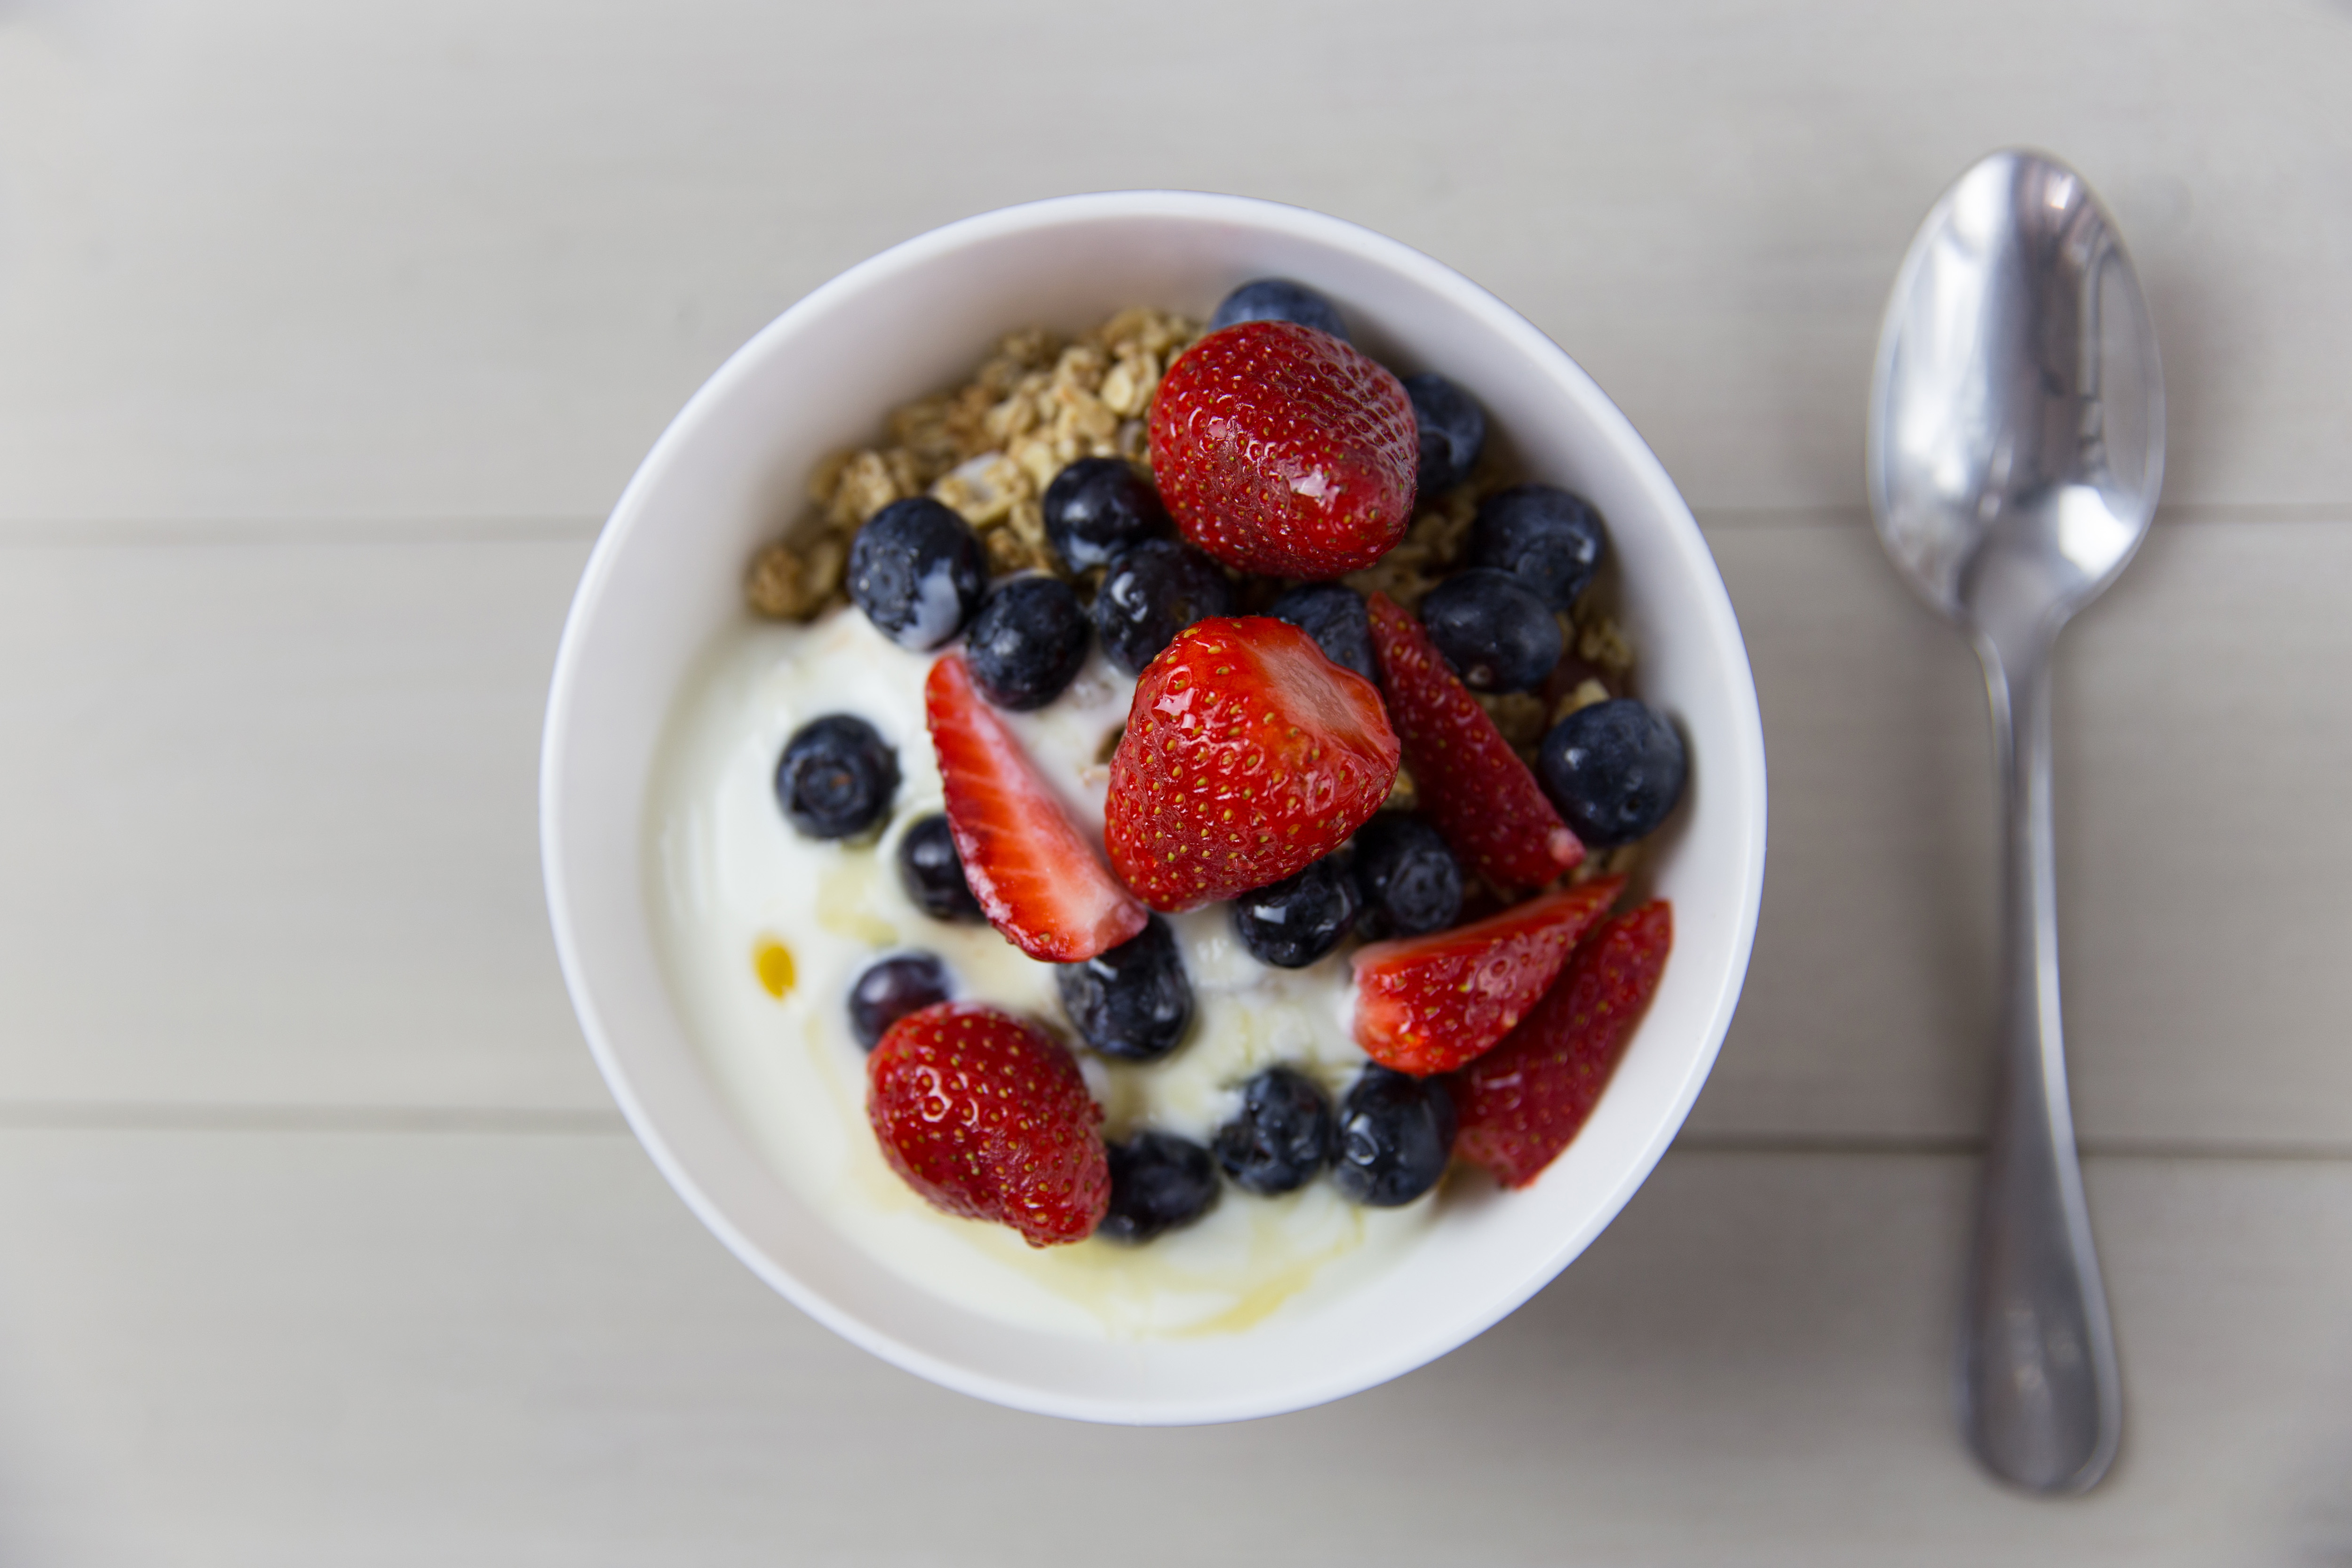
dish, food, cuisine, breakfast, meal, breakfast cereal, ingredient, Skyr, dessert, vegetarian food, fruit salad, filmj lk, porridge, frutti di bosco, superfood, berry, fruit, produce, spoon, oat, yogurt, plant, oatmeal, Superfruit, Steel cut oats, recipe, dairy, cereal, Strained yogurt, brunch, pudding, snack